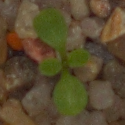
Label: shepherds_purse